History of Denmark

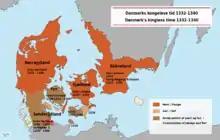
The kingless time 1332–1340. Danish Estonia not shown on the map was under the protection of the Livonian Order.

During Valdemar's reign construction began of a castle in the village of Havn, leading eventually to the foundation of Copenhagen, the modern capital of Denmark. Valdemar and Absalon built Denmark into a major power in the Baltic Sea, a power which later competed with the Hanseatic League, the counts of Holstein, and the Teutonic Knights for trade, territory, and influence throughout the Baltic. In 1168, Valdemar and Absalon gained a foothold on the southern shore of the Baltic, when they subdued the Principality of Rügen.